Białystok

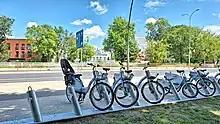
BiKeR bicycle racks in Białystok

Around 32% of the city is occupied by parks, squares and forest preserves which creates a unique and healthy climate. The green spaces include: